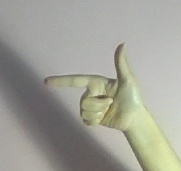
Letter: yaa